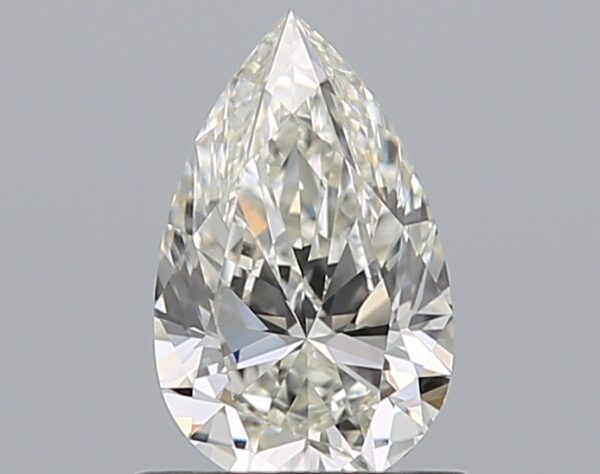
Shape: pear
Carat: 0.73
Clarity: VS1
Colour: I
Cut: EX
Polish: EX
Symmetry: VG
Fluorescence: N
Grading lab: GIA
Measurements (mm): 7.94 x 4.93 x 3.04